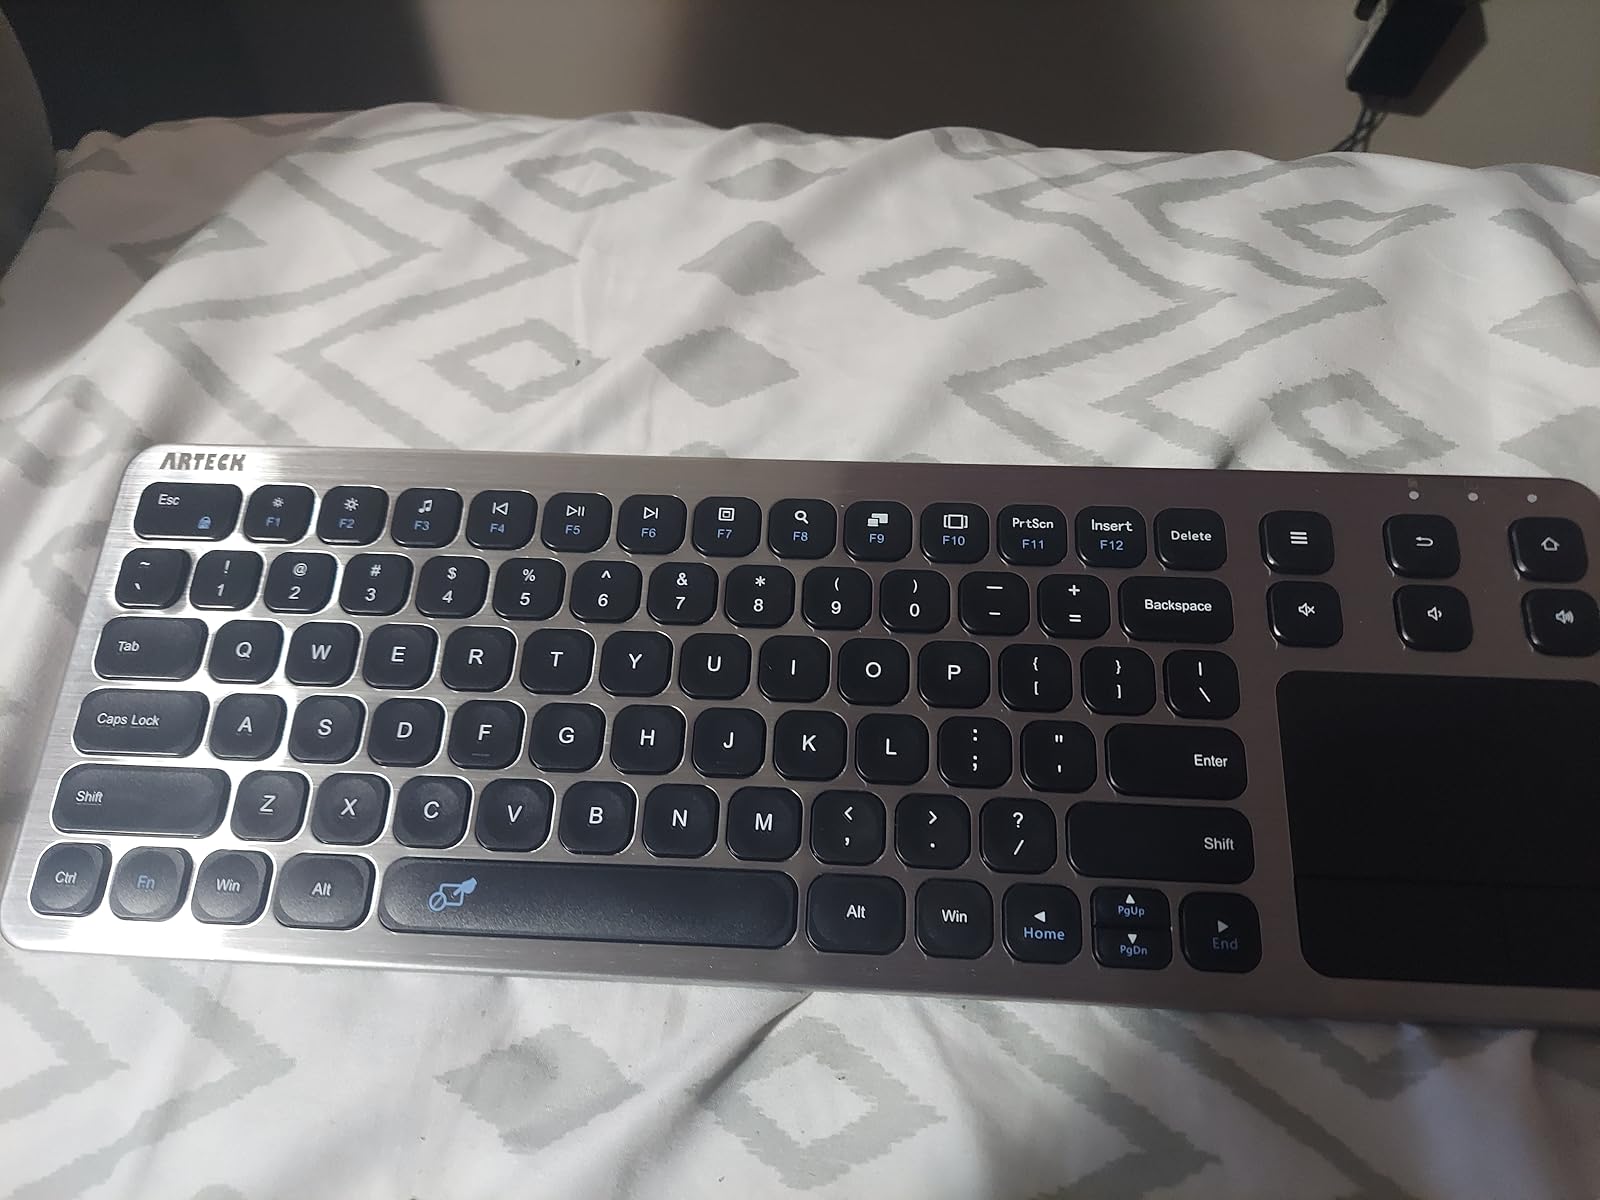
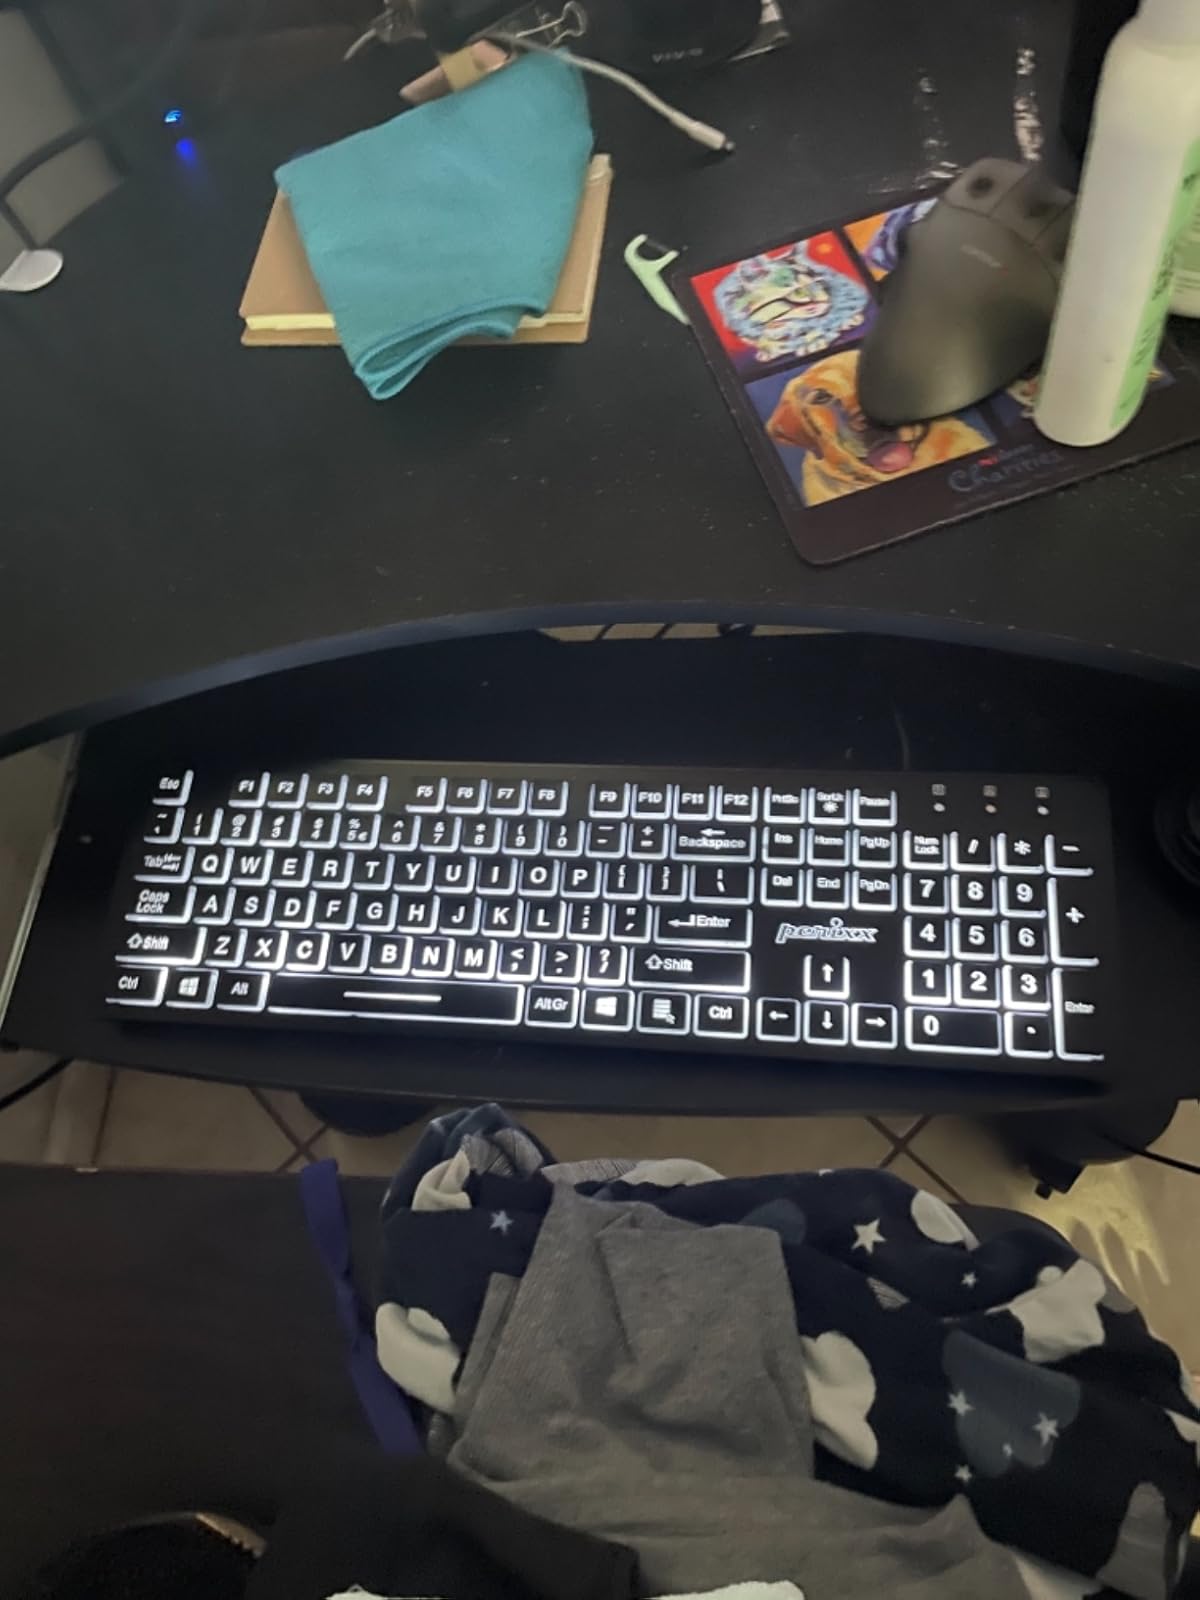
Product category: keyboard
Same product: no